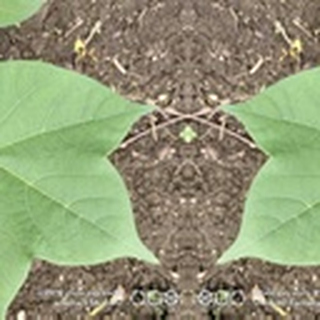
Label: healthy_cotton